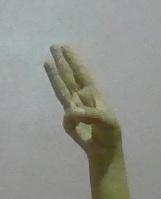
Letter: thaa